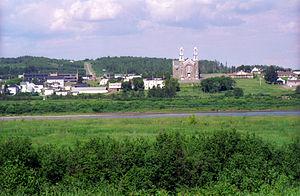
Sainte-Anne-de-Madawaska, au Nouveau-Brunswick (Canada), vu des États-Unis.
Sainte-Anne-de-Madawaska est un village du comté de Madawaska, au nord-ouest du Nouveau-Brunswick. Il y avait 1 168 habitants en 2001, comparativement à 1 273 en 1996, soit une baisse de 8,2 %. Le village a une superficie de 9,21 km² et une densité de 126,9 habitants au km². Il est nommé en l'honneur de sainte Anne, mère de la Vierge.